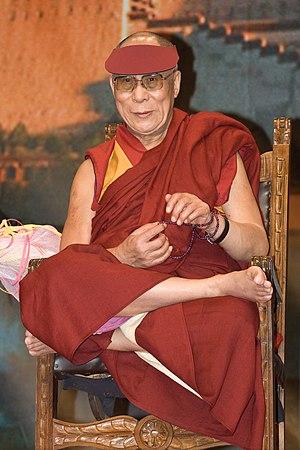
Tenzin Gyatso, le quatorzième Dalai Lama, est le chef de file du gouvernement tibétain en exil en Inde. Il a reçu le prix Nobel de la Paix en 1989. Photo prise le 08 décembre 2007 lors de sa visite à Cologno Monzese près de Milan, en Italie. Español: Tenzin Gyatso, el décimocuarto y actual Dalai Lama, es el jefe del exiliado gobierno tibetano en la India. En 1989 recibió el Premio Nobel de la Paz. Esta fotografía fue tomada durante su visita en Cologno Monzese, Italia, el 18 de diciembre de 2007. Italiano: Tenzin Gyatso, il quattordicesimo e attuale Dalai Lama, è il capo del governo tibetano in esilio in India. E' stato insignito del premio Nobel per la pace nel 1989. Qui fotografato durante la sua visita a Cologno Monzese MI, Italia, l'8 dicembre 2007. Português: Tenzin Gyatso, o décimo quarto Dalai Lama, é o chefe do governo tibetano em exílio na Índia. Recebeu o prémio Nobel da Paz em 1989. Fotografado durante a sua visita a Cologno Monzese, perto de Milão, Itália.
Tenzin Gyatso, né Lhamo Dhondup le 6 juillet 1935 à Taktser, dans la province du Qinghai, est le 14ᵉ dalaï-lama.